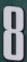
Number: 8